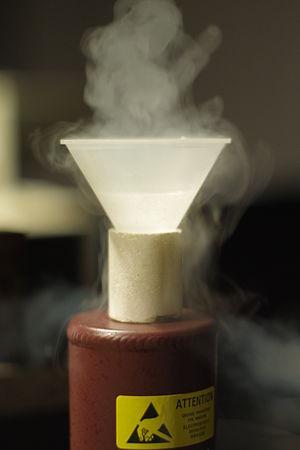
Un détecteur infrarouge est un détecteur réagissant à un rayonnement infrarouge. On distingue deux types de détecteurs infra-rouge :